The View (band)

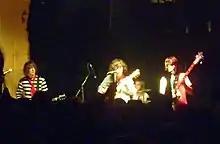
The View performing at The Doghouse, 2006

In mid-2006, they began to record their debut album, with Owen Morris, who had previously produced albums by Oasis and The Verve. During the production of the album, co-writer and bassist Kieren Webster was voted as number six on the "NME" Cool List 2006 Top 50. Titled "Hats Off to the Buskers", the album was released on 22 January 2007 and entered the UK album chart at No. 1 on 28 January.